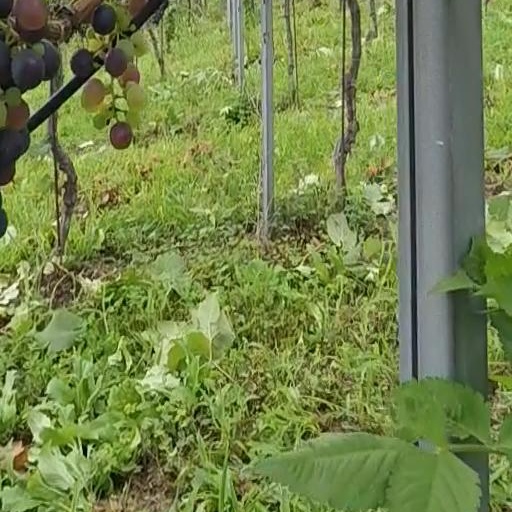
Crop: grape